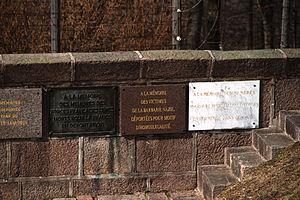
Camp de concentration de Natzwiller-Struthof. Plaques mémorielles.
Le triangle rose était dans l'univers concentrationnaire nazi le symbole utilisé pour « marquer » les homosexuels masculins. Pouvant être de taille supérieure aux autres triangles marquant d'autres catégories de détenus, ce symbole de persécution, de discrimination, a été repris par la communauté homosexuelle comme symbole identitaire.
Pendant l'entre-deux-guerres, les homosexuels, en Allemagne, particulièrement à Berlin, bénéficiaient d'une plus grande liberté et acceptation qu'ailleurs dans le monde. Toutefois, après l'accession au pouvoir d'Hitler, les homosexuels masculins, et dans une moindre mesure, les lesbiennes, constituèrent deux des groupes persécutés par les nazis et comptèrent finalement parmi les victimes de la politique de déportation du régime nazi. À partir de 1933, les organisations homosexuelles furent interdites. Les livres portant sur l'homosexualité, et sur la sexualité en général, furent brûlés. Des homosexuels au sein du Parti nazi furent eux-mêmes exécutés. La Gestapo constitua des listes d'homosexuels, et les contraignit de respecter la « normalité sexuelle allemande ».